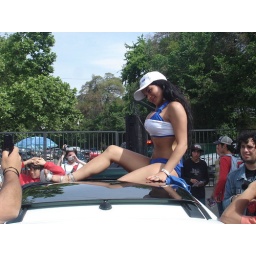
Hot girl in a hot car